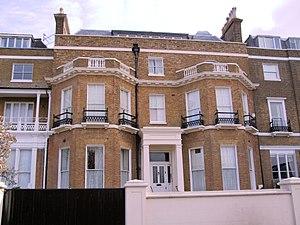
Sir Michael Philip Jagger dit Mick Jagger, né le 26 juillet 1943 à Dartford, est un musicien, auteur-compositeur et chanteur britannique, cofondateur en 1962, avec Keith Richards, Brian Jones et Ian Stewart du groupe de rock britannique The Rolling Stones. Avec Keith Richards, au sein d'un partenariat qu'ils ont baptisé The Glimmer Twins, il est l'auteur-compositeur de la plupart des titres du répertoire original du groupe. Outre le chant, il lui arrive de jouer de l'harmonica et de la guitare au sein des Rolling Stones. Il est également acteur à l'occasion.